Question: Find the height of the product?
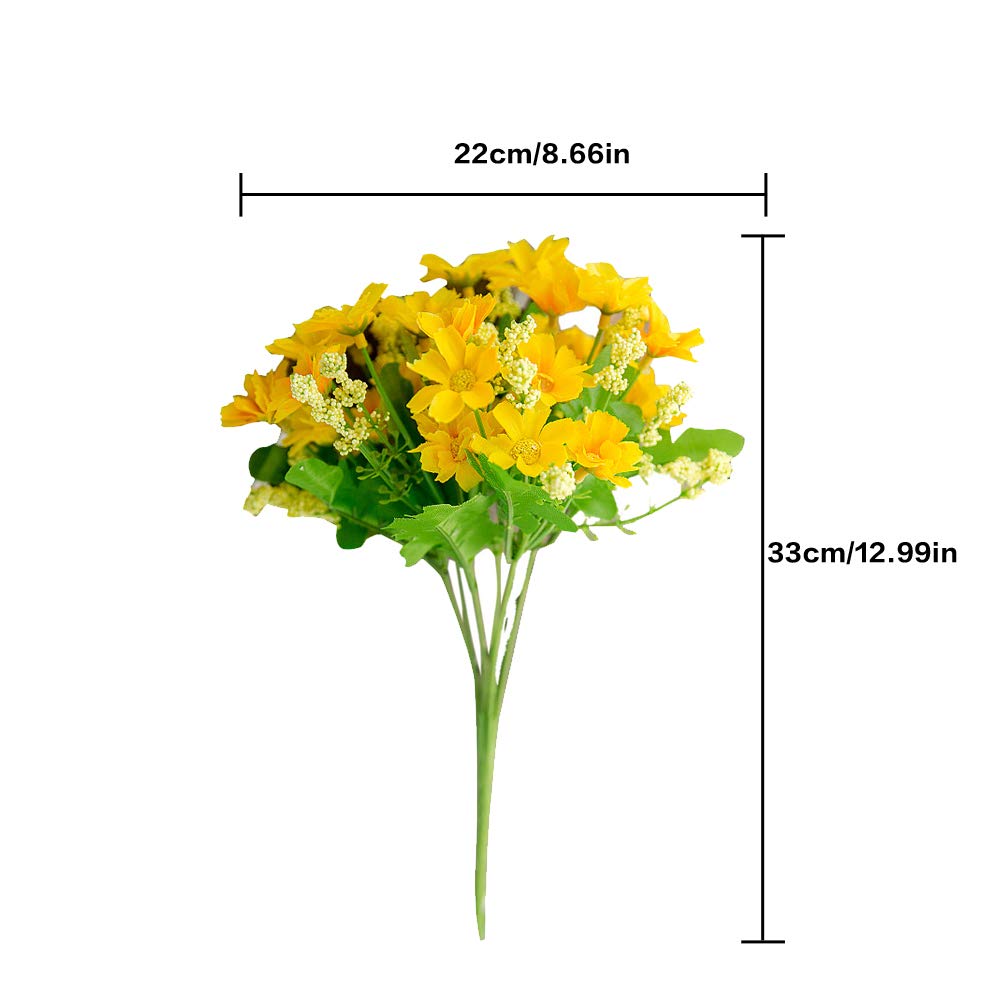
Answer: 33.0 centimetre